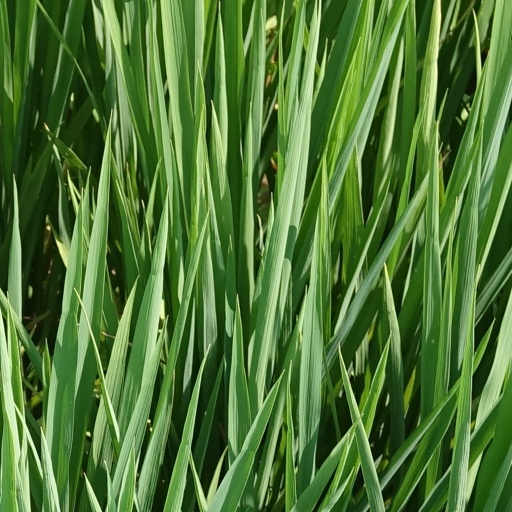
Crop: rice